Eichmann trial

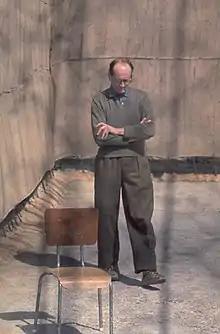
Eichmann in the yard at Ramla Prison in 1961

The trial of Eichmann was held from 11 April to 15 August 1961 at Beit Ha'am, a community theatre temporarily reworked to serve as a courtroom capable of accommodating 750 observers. It was held under the Nazis and Nazi Collaborators (Punishment) Law, legislation enacted to allow Israel to prosecute Holocaust perpetrators. A special tribunal of the Jerusalem District Court was convened to handle the sensitive case. The indictment, filed by Attorney General Gideon Hausner, charged Eichmann with 15 crimes, including crimes against the Jewish people, crimes against humanity, war crimes, and membership in outlawed organizations (the SS, SD, and Gestapo). A summary of the charges and verdict can be found below.